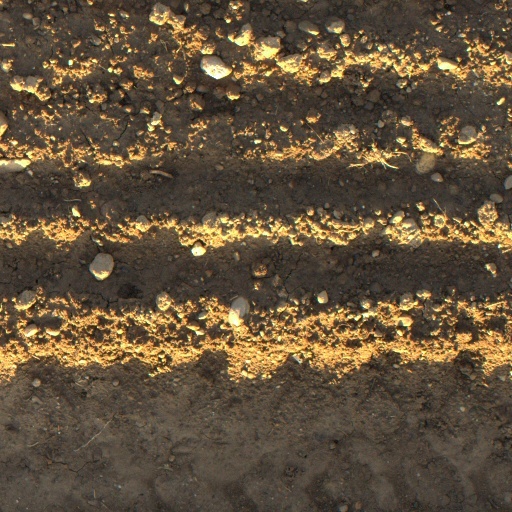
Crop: wheat